Tunbridge Wells F.C.

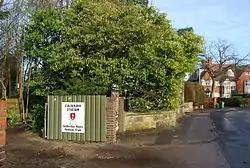
Culverden Stadium entrance

Tunbridge Wells play their home games at the Culverden Stadium in Tunbridge Wells. The ground's capacity is 3,750, of which 250 is seated. The ground is floodlit and has a sloped pitch. The ground also hosts the annual Courier Cup in August.